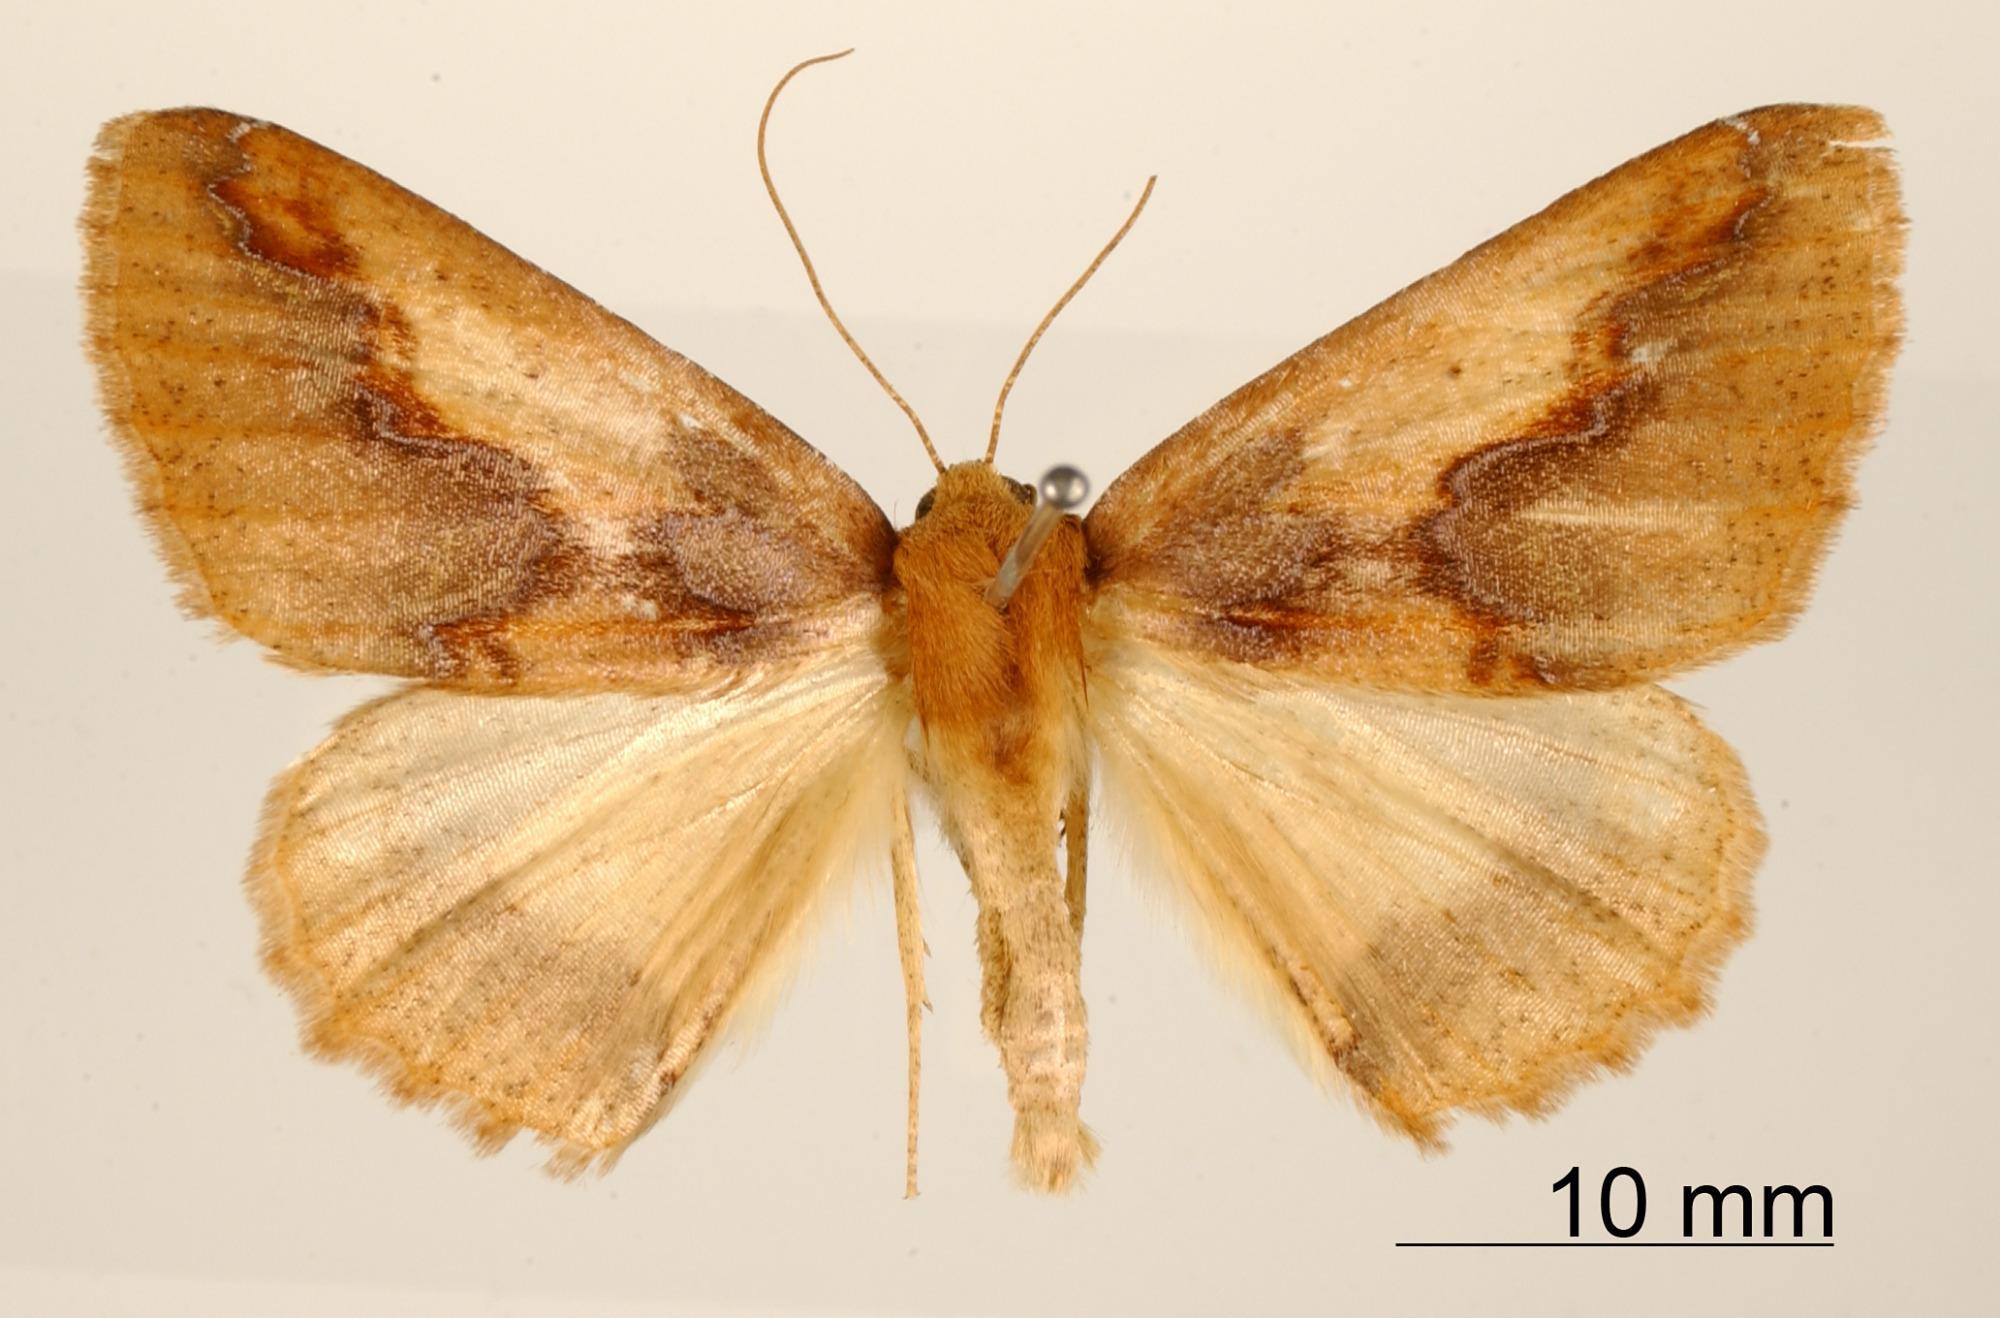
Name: Sabulodes primada
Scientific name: Sabulodes primada Dognin, 1900
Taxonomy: Animalia, Arthropoda, Insecta, Lepidoptera, Geometridae, Ennominae
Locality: Environs de Loja, Ecuador, Ecuador